Catholic Church and the Age of Discovery

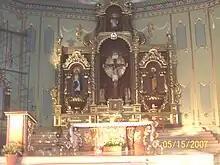
The Altar of St. Francis Xavier Parish in Nasugbu, Batangas, Philippines. St. Francis is the principal patron of the town, together with Our Lady of Escalera.

The School of Salamanca, which gathered theologians such as the Dominican Francisco de Vitoria (1480–1546), and later theologians, such as the highly influential Jesuit Francisco Suárez (1548–1617), argued in favor of the existence of rights to indigenous peoples. For example, these theologians thought that it was illegitimate to conquer other peoples for religious reasons, or even to force the baptisms of non-Christian subjects. Their views on non-believers had been already established by medieval discussions of Jewish and Muslim subjects of Christian princes. Although this view was not always prevalent, it was the traditional Dominican and Thomist view, and reflected the practice of late antiquity and the early Middle Ages. However, while such theologians limited Charles V's imperial powers over colonized people, they also mentioned some legitimate reasons for the conquest. For instance, on their view, war might be justified if the indigenous people refused free transit and commerce to the Europeans; if they forced converts to return to idolatry; if there come to be a sufficient number of Christians in the newly discovered land that they wish to receive from the Pope a Christian government; if the indigenous people lacked just laws, magistrates, agricultural techniques, etc. In any case, title taken according to this principle must be exercised with Christian charity, warned Suárez, and for the advantage of the Indians. More traditional theologians legitimized the conquest while at the same time limiting the absolute power of the sovereign, which was celebrated in others parts of Europe under the developing notion of the divine right of kings.